Permafrost carbon cycle

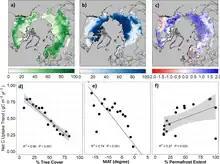
Recent observations suggest that absorption had been increasing at a faster rate over the areas with a lot of permafrost and limited tree cover than over the areas with extensive tree cover.

Most of the permafrost soil are oxic and provide a suitable environment for aerobic microbial respiration. As such, carbon dioxide emissions account for the overwhelming majority of permafrost emissions and of the Arctic emissions in general. There's some debate over whether the observed emissions from permafrost soils primarily constitute microbial respiration of ancient carbon, or simply greater respiration of modern-day carbon (i.e. leaf litter), due to warmer soils intensifying microbial metabolism. Studies published in the early 2020s indicate that while soil microbiota still primarily consumes and respires modern carbon when plants grow during the spring and summer, these microorganisms then sustain themselves on ancient carbon during the winter, releasing it into the atmosphere.